Kerry Golding

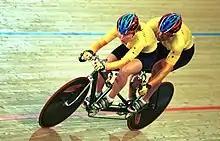
Action shot of Kerry Modra (pilot, shown front) with her cycling partner and husband Kieran Modra during the 1 km Time Trial at the 2000 Summer Paralympics

She was married to Modra from May 1997 until his death in 2019, and they had three daughters. As Kieran's pilot at the 1998 UCI Para-cycling Track World Championships in Colorado Springs, she won gold medals in the Mixed Tandem Sprint B, Mixed Tandem Time Trial B and Mixed Individual Pursuit B. At the 2000 Sydney Games, she did not win any medals. At the games, she was pregnant with the couple's first child, and fainted due to low blood pressure during a quarter-final sprint race; she was replaced as Kieran's pilot by his sister Tania for the rest of the games. In 2000, she received an Australian Sports Medal.